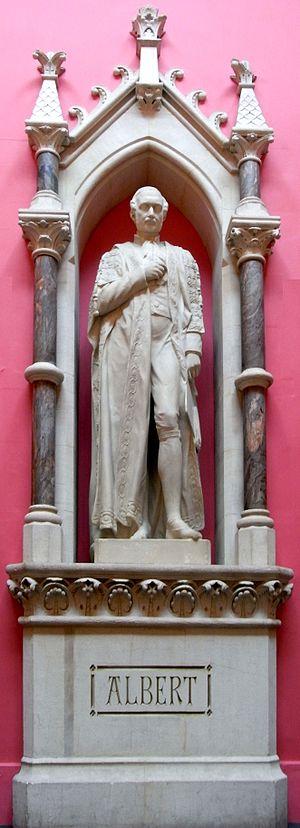
Le Royal Albert Memorial Museum & Art Gallery est un musée et une galerie d'art à Exeter, Devon. Il possède des collections importantes dans les domaine de la zoologie, l'anthropologie, les beaux-arts, l'archéologie locale et étrangère, et la géologie. Au total, le musée abrite plus d'un million d'objets, dont seulement un petit pourcentage est exposé au public de façon permanente. Il est un Major Partner Museum dans le cadre du programme d'investissement stratégique administré par le Arts Council England, ce qui signifie que le RAMM reçoit un financement afin de développer ses services. Le RAMM reçoit ce financement en partenariat avec le Plymouth City Museum & Art Gallery. Auparavant, ils étaient décrits comme des hub museum au titre du programme « Renaissance » pour les musées régionaux qui opérait entre 2002-11 et financé par le Museums Libraries & Archives Council aujourd'hui dispau.